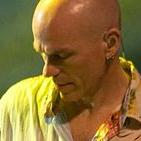
Age: 47